Stan Romanek

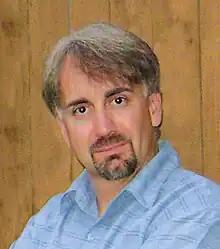
Stan Romanek, 2009

Stanley Tiger Romanek (born December 1, 1962) is an American author, documented con-artist and convicted sex offender.